Officer (armed forces)

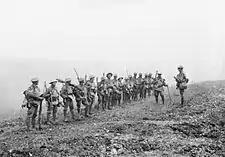
A line of soldiers in battle equipment face another soldier who is addressing them on a gentle slope. Behind them, smoke or fog obscures the rest of the terrain.

Commissioned officers exist in all eight uniformed services of the United States. All six armed forces of the United States have both commissioned officer and non-commissioned officer (NCO) ranks, and all of them (except the United States Space Force) have warrant-officer ranks. The two noncombatant uniformed services, the United States Public Health Service Commissioned Corps and the National Oceanic and Atmospheric Administration Commissioned Officer Corps (NOAA Corps), have only commissioned officers, with no warrant-officer or enlisted personnel.